Singapore General Hospital

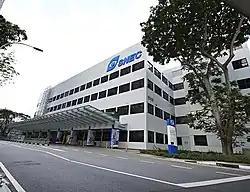
Singapore National Eye Centre

Singapore National Eye Centre (SNEC) is a specialty centre for ophthalmological services and is the largest ophthalmology specialist centre in Singapore. It was founded in 1990 to lead and organise specialised ophthalmological services with special emphasis on research and education. Since its inauguration, SNEC has averaged an annual workload of 14,000 major eye surgeries and 13,000 laser procedures. The SNEC also actively participates in clinical trials and researches the causes to find treatments to eye conditions such as myopia and glaucoma.